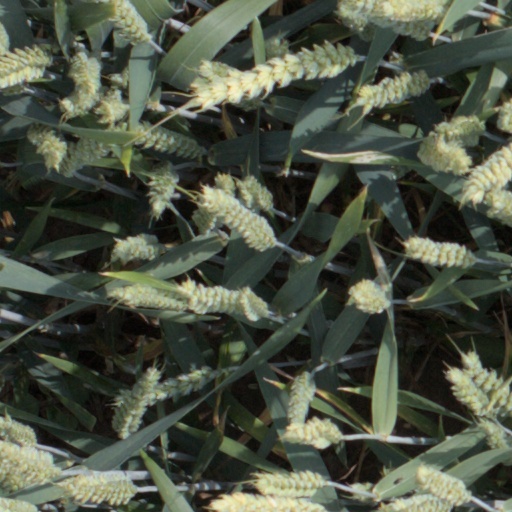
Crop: wheat